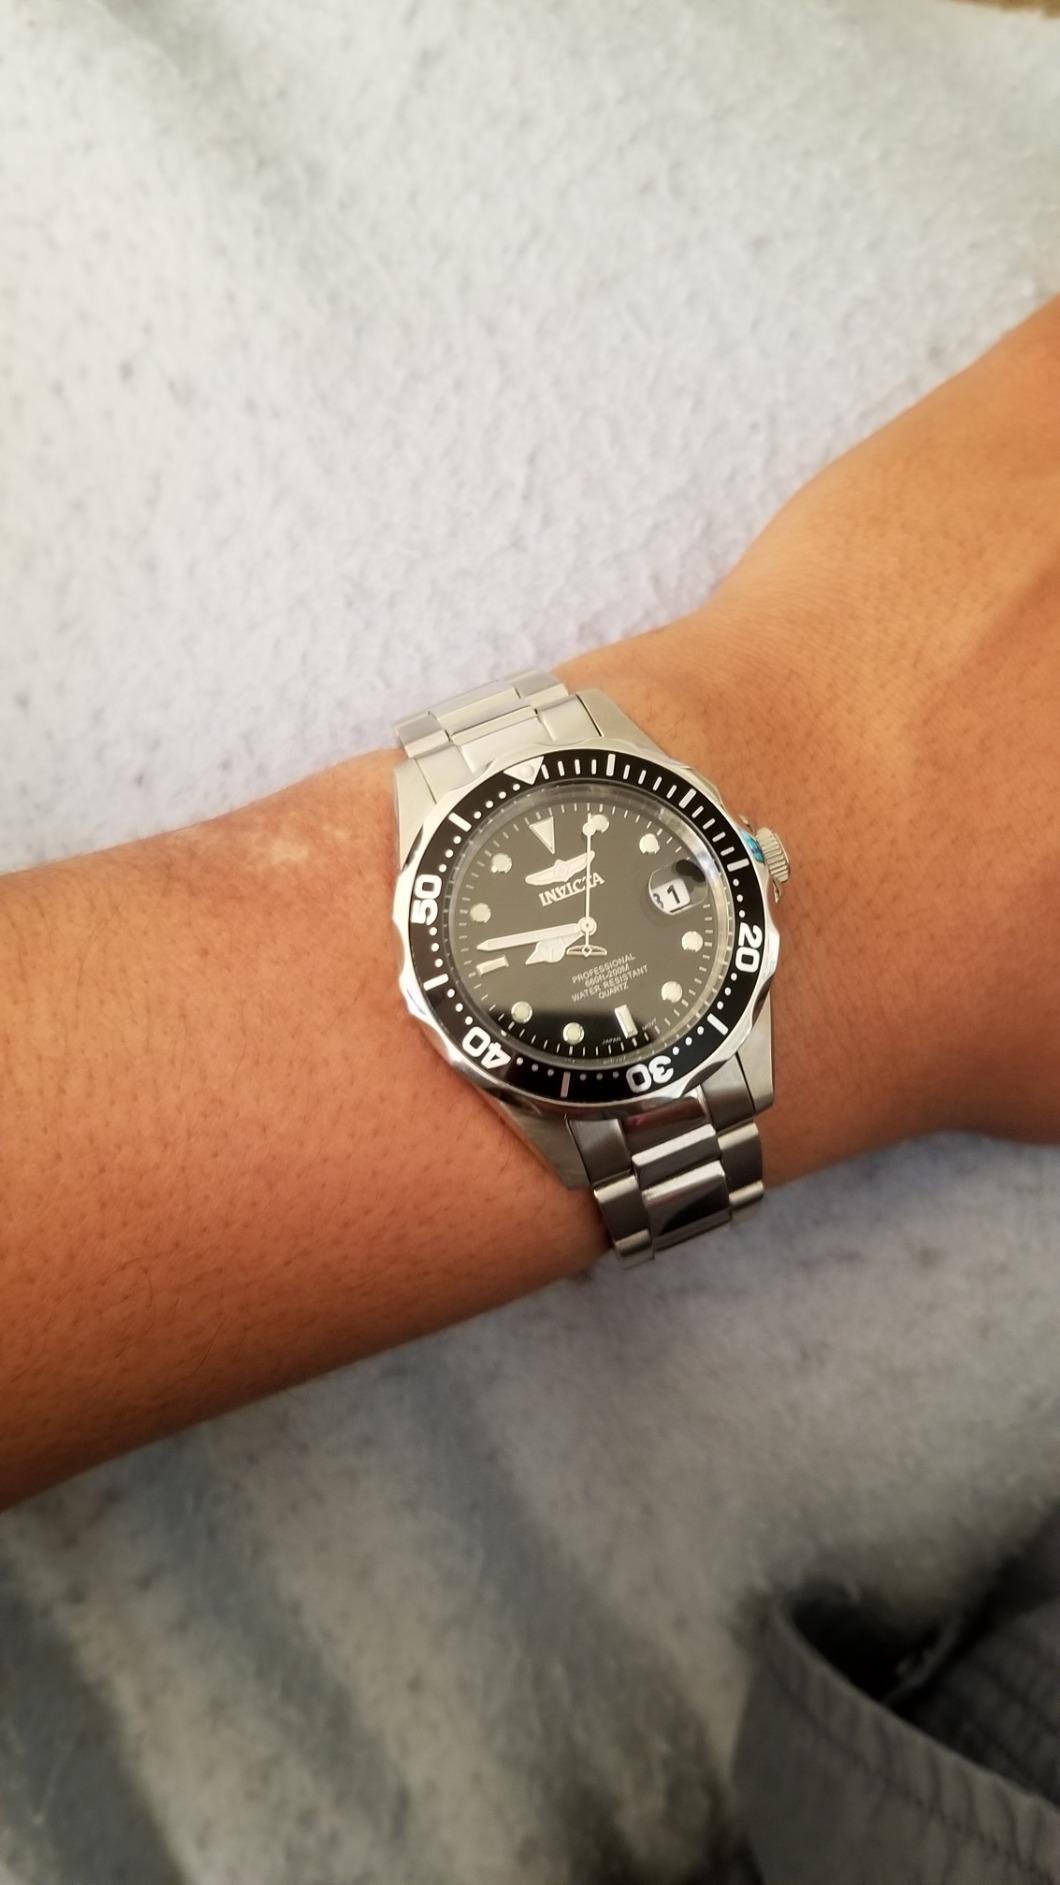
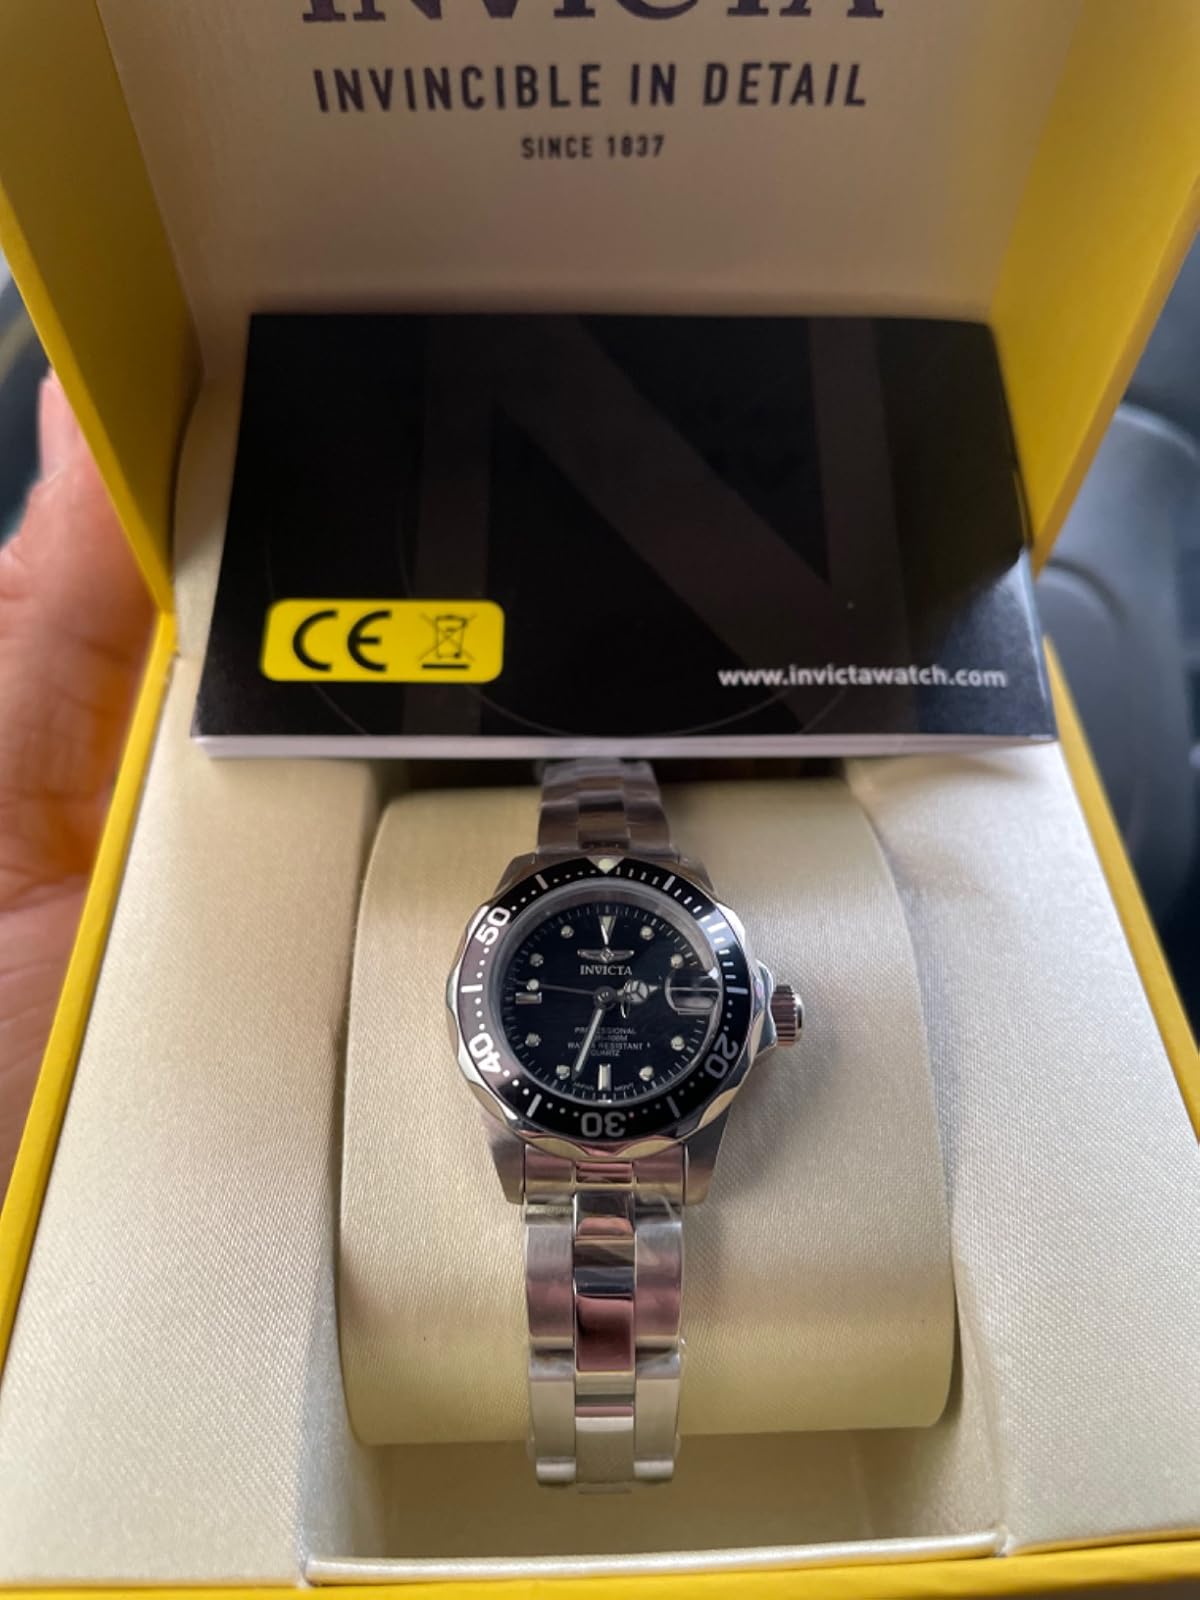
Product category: accessories_watch
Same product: yes